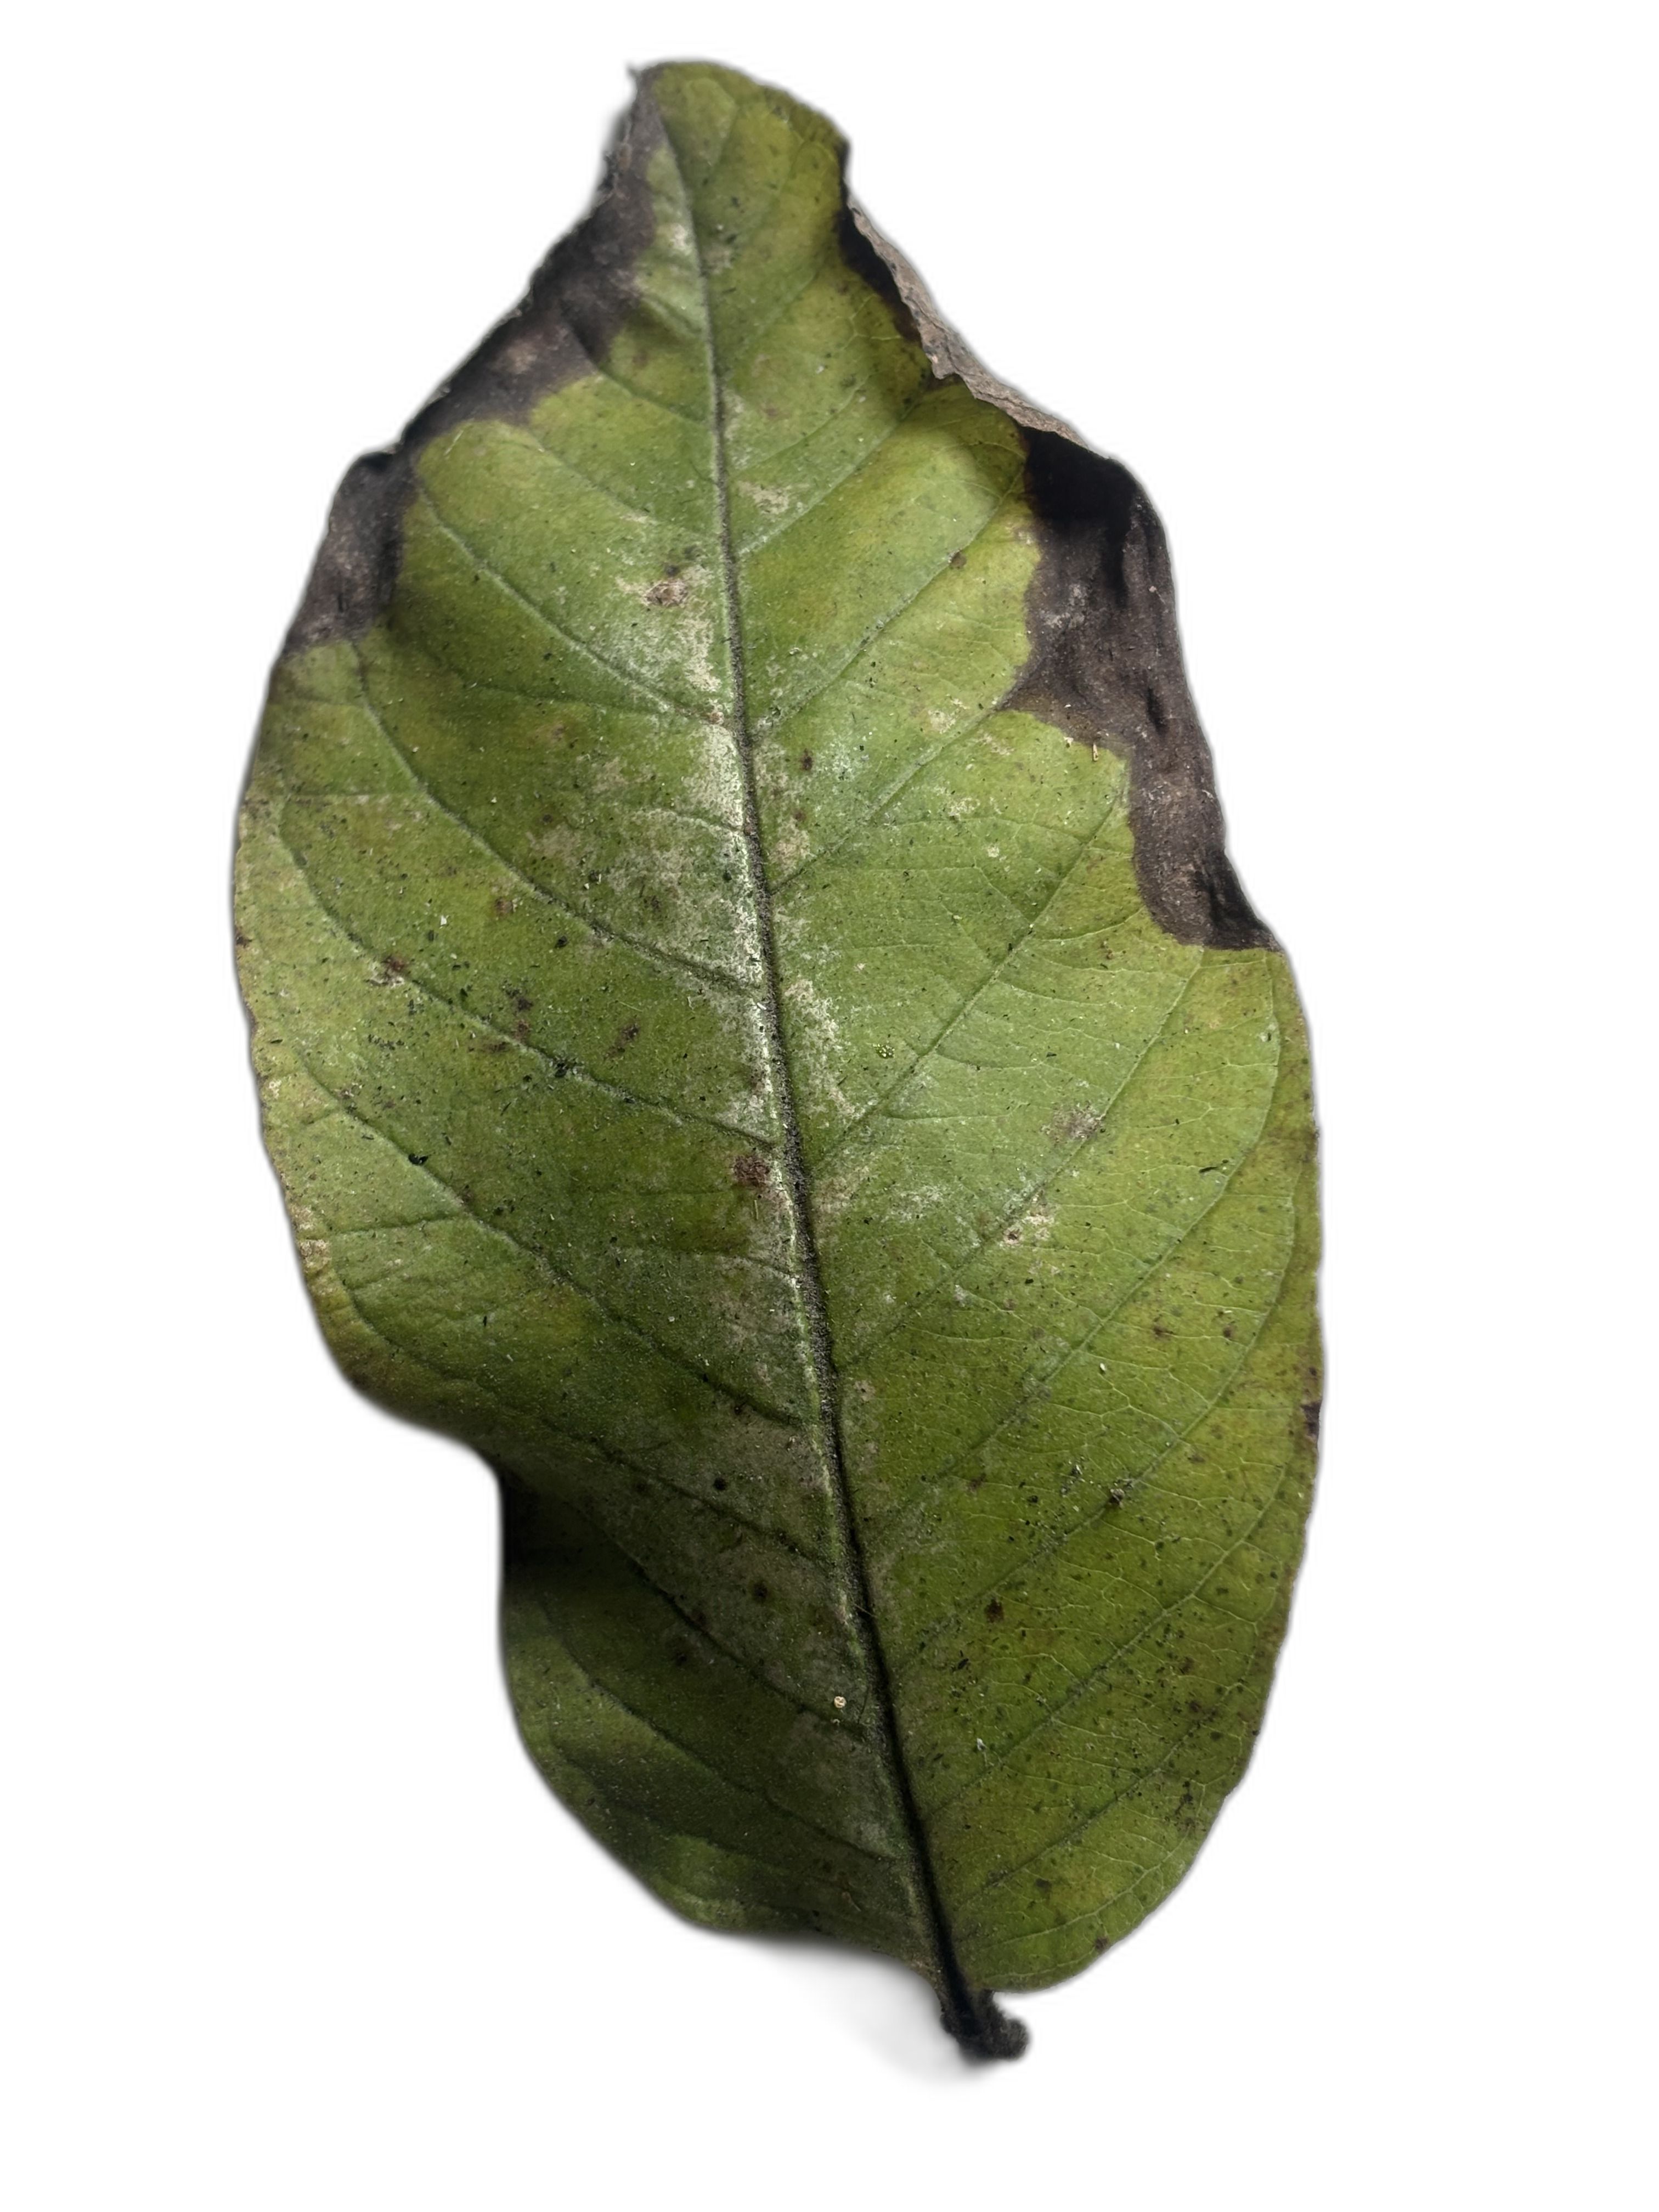
Plant part: leaf
Disease: Canker